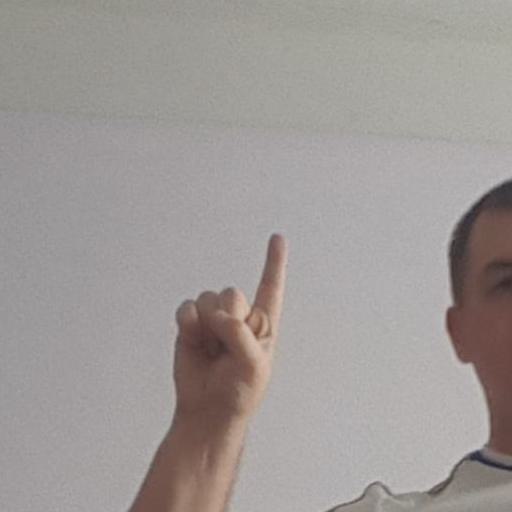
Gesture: one